Nabi Shu'ayb

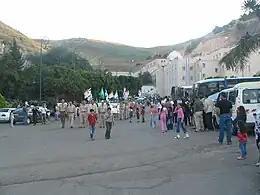
Druze scouts visiting the tomb

The first mention of the tomb dates back to the 12th century CE, and the Druze have held religious festivals there for centuries. According to Druze tradition, the imprint of Shuaib's left foot ("da'sa") can be seen on the grave. Pilgrims visiting the site pour oil into the imprint, and then rub the oil over their body in order to be blessed with good fortune.